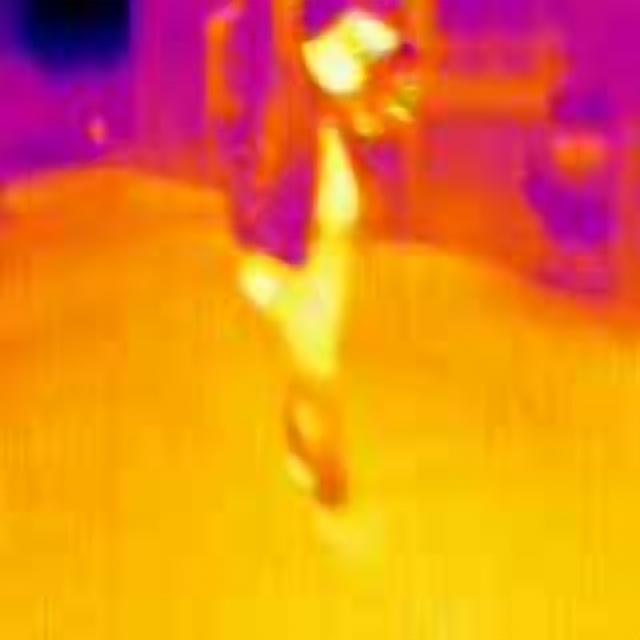
Detected objects:
label: person